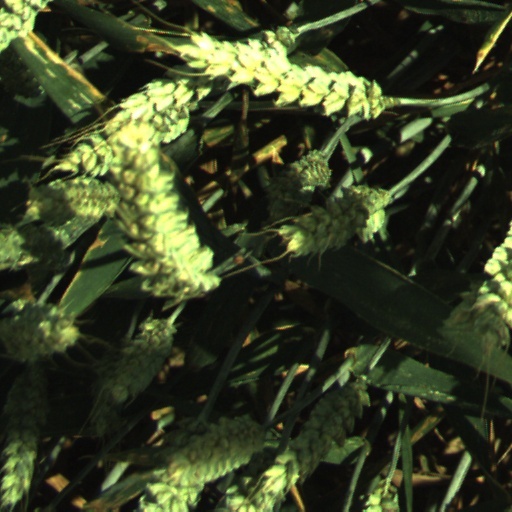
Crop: wheat